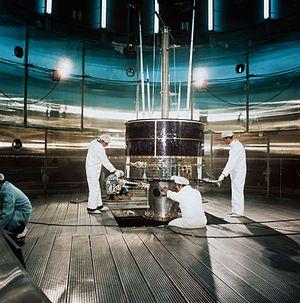
Geostationary Earth Orbit Satellite ou GEOS est un satellite scientifique développé par l'Agence spatiale européenne dont l'objectif était d'étudier la magnétosphère, depuis l'orbite géostationnaire. Après l'échec partiel du lancement d'un premier satellite GEOS-1 en 1977, un deuxième exemplaire, GEOS-2, fut placé le 14 juillet 1978 sur une orbite correcte. Du fait de ses instruments très sophistiqués pour l'époque et de l'orbite très particulière retenue, GEOS a été sélectionné comme satellite de référence par le programme international d'étude de la magnétosphère IMS. Les données recueillies ont permis de créer une énorme base de données utilisée par la suite pour les études sur la magnétosphère et sur le plasma en général.